Isuzu VehiCROSS

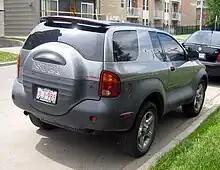

The VehiCROSS was originally unveiled as a concept vehicle at the 1993 Tokyo International Auto Show. Its ultimate Japanese production release in 1997 was notable in that the production vehicle arrived with very few design changes and in a very short time. This feat was accomplished through the use of inexpensive ceramic body-stamping dies and the reuse of readily-available Isuzu parts. The truck was intended to showcase Isuzu's off-road technology, and is one of the few vehicles to ship with monotube shocks with external heat-expansion chambers, a technology normally reserved for off-road motorcycle racing.